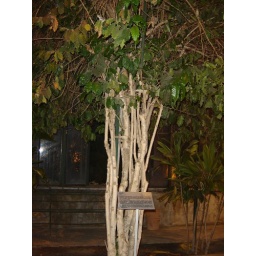
from Africa in the glass house of the Orto Botanico, Palermo